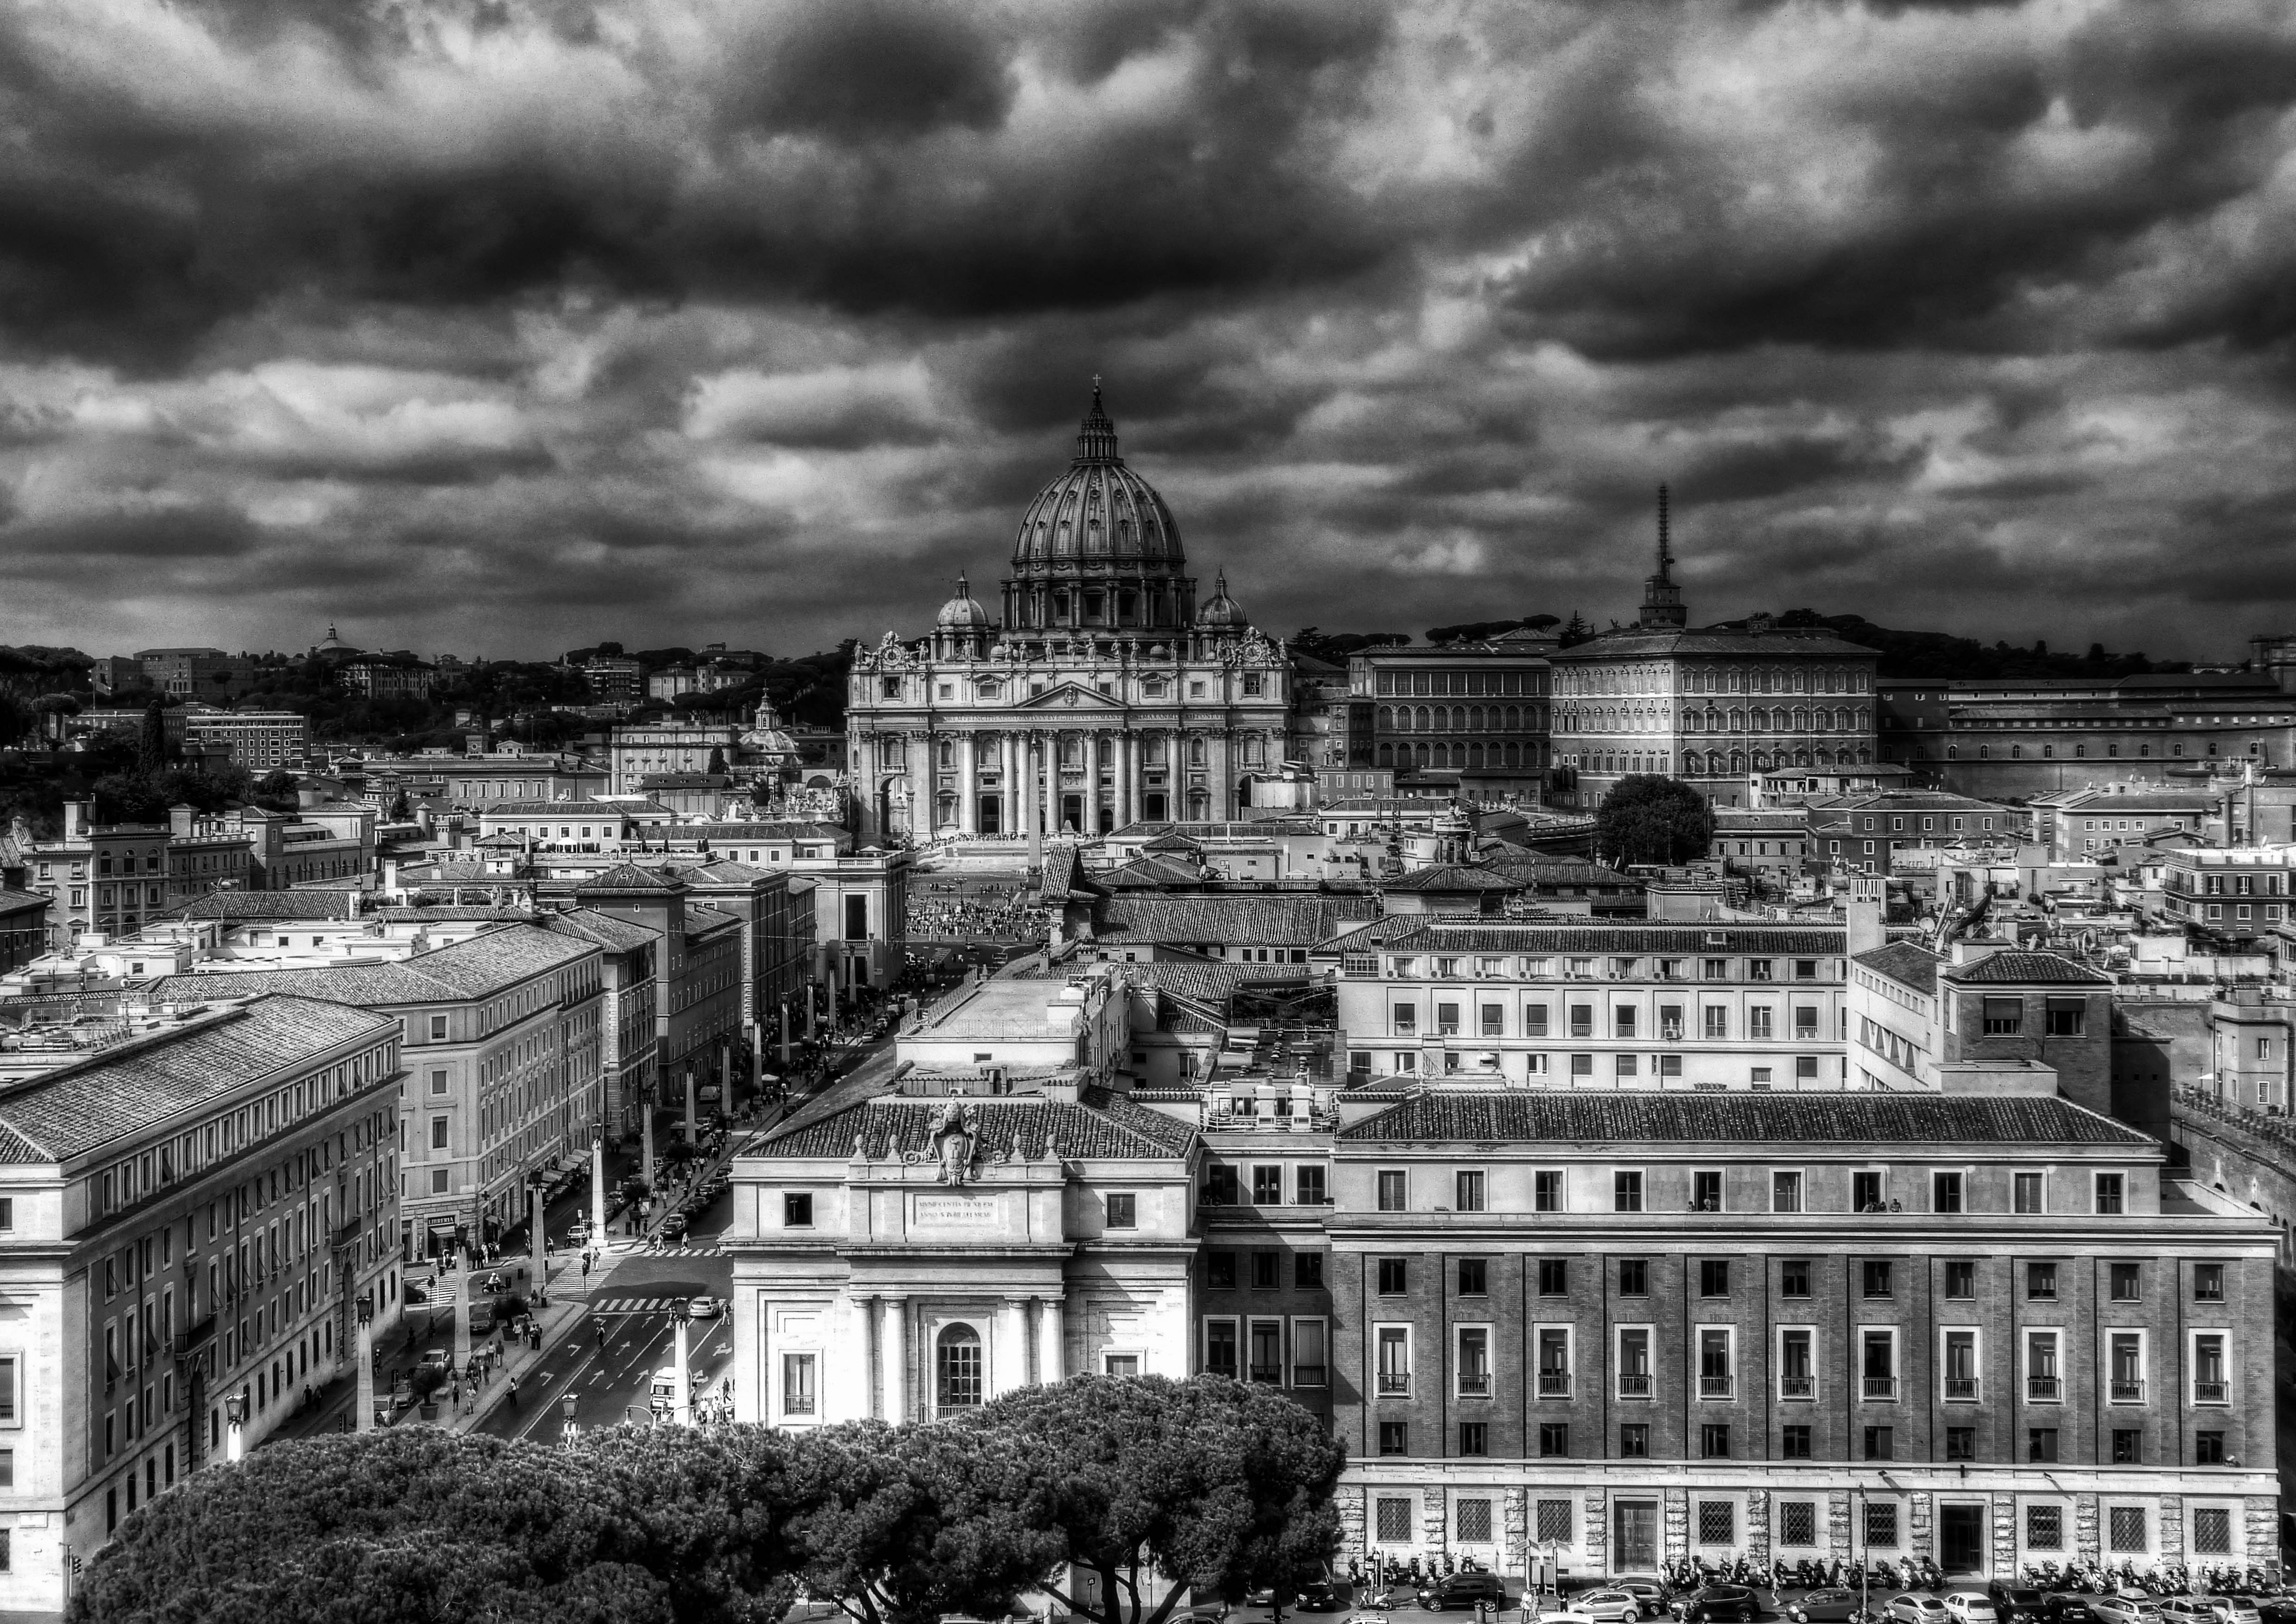
black and white, photography, city, cityscape, landmark, monochrome, vatican, hdr, rome, metropolis, saintpeters, urban area, monochrome photography, human settlement